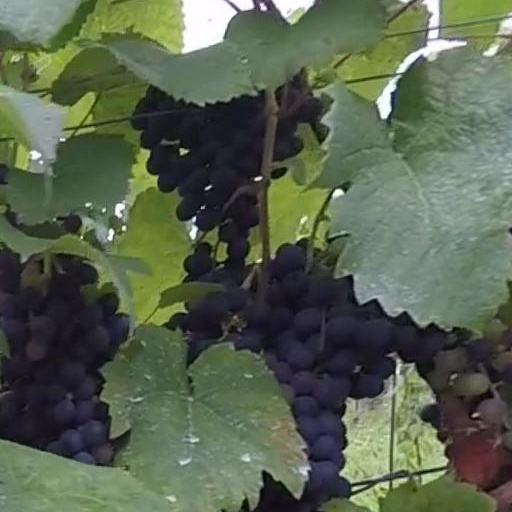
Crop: grape